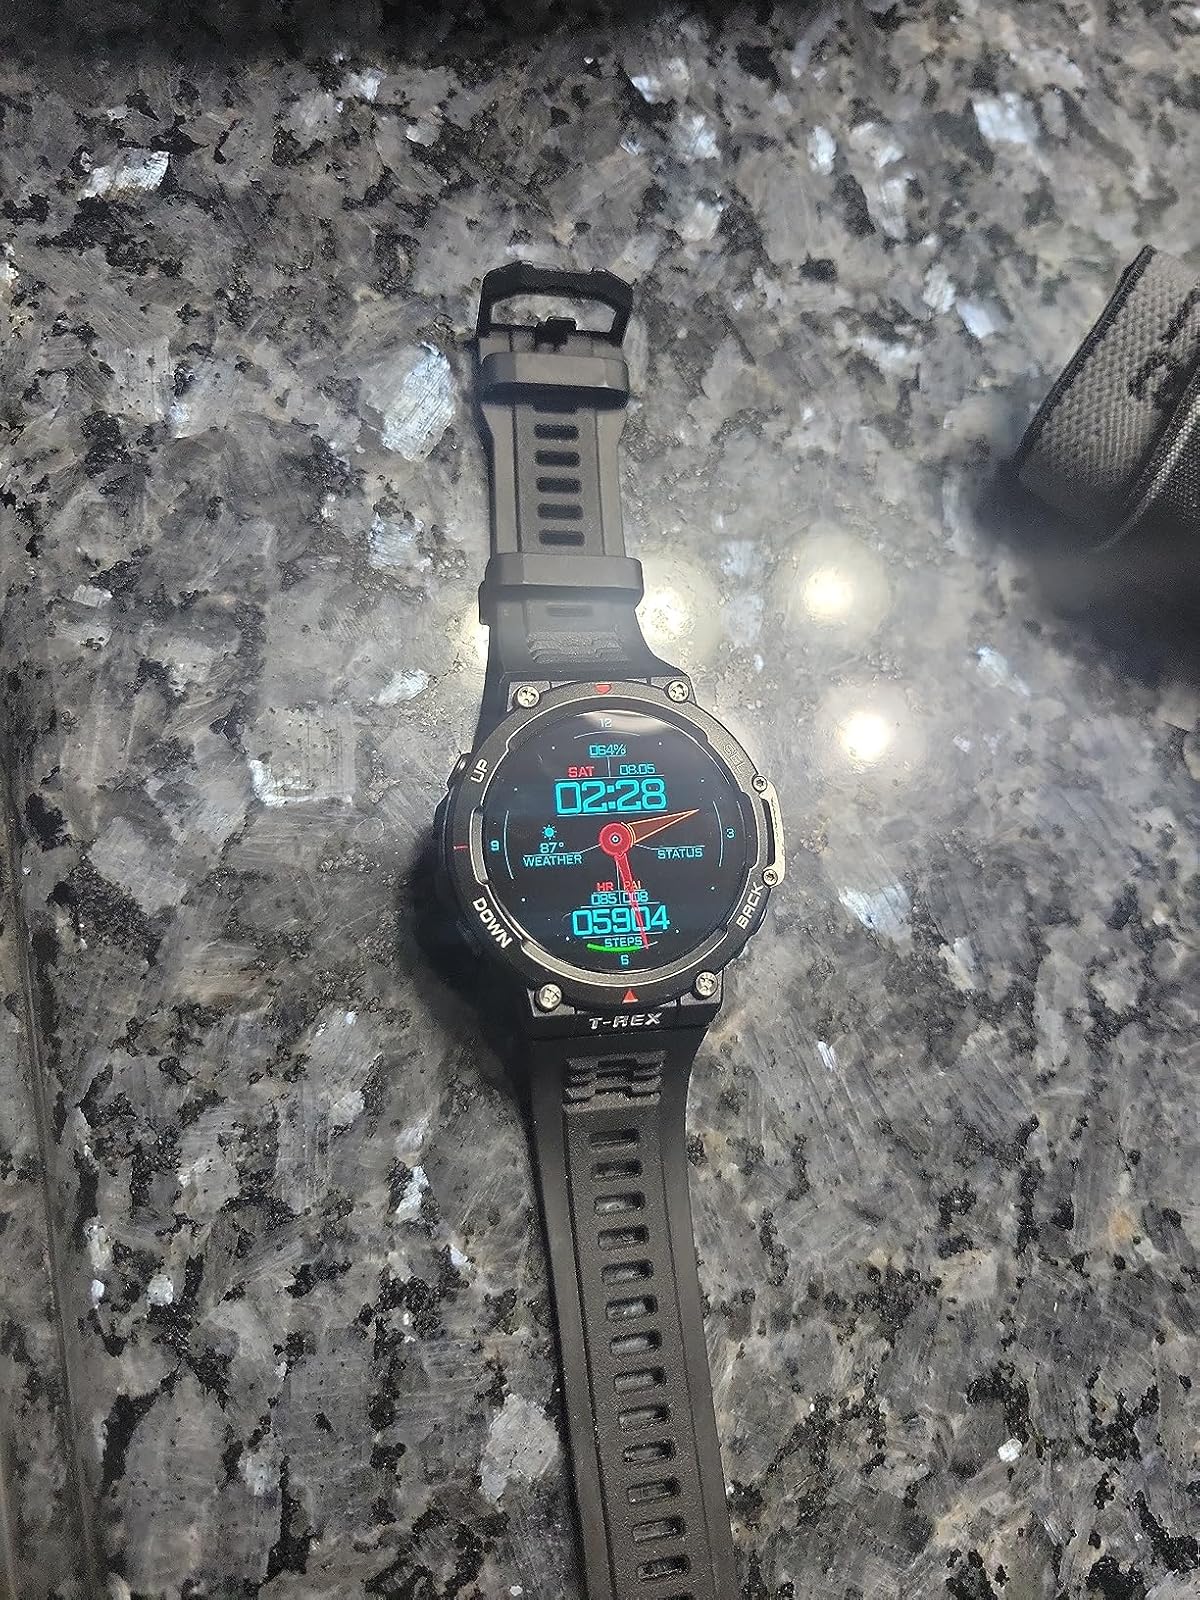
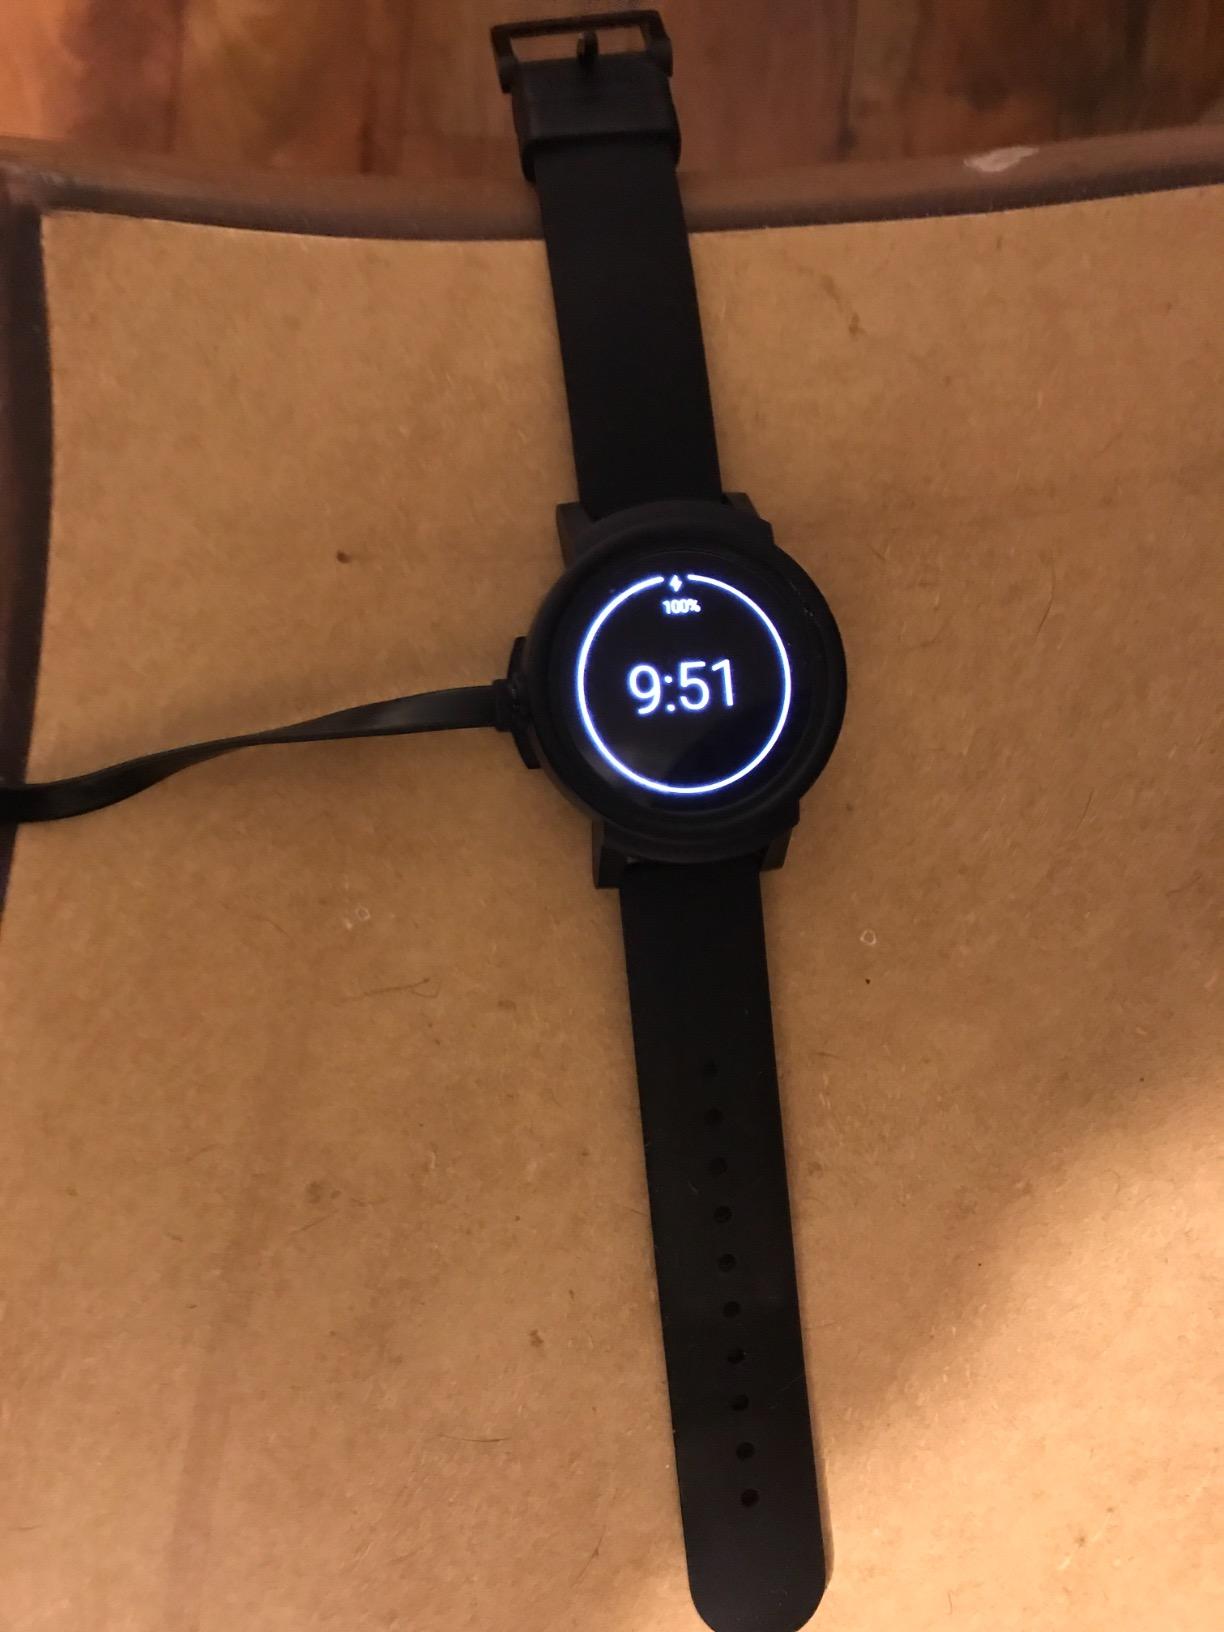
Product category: smartwatch
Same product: no